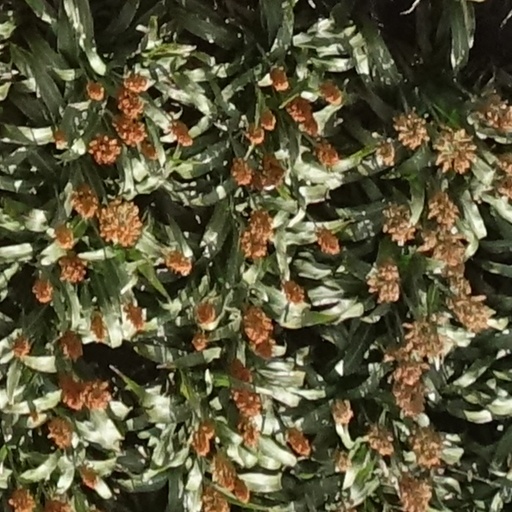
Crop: sorghum